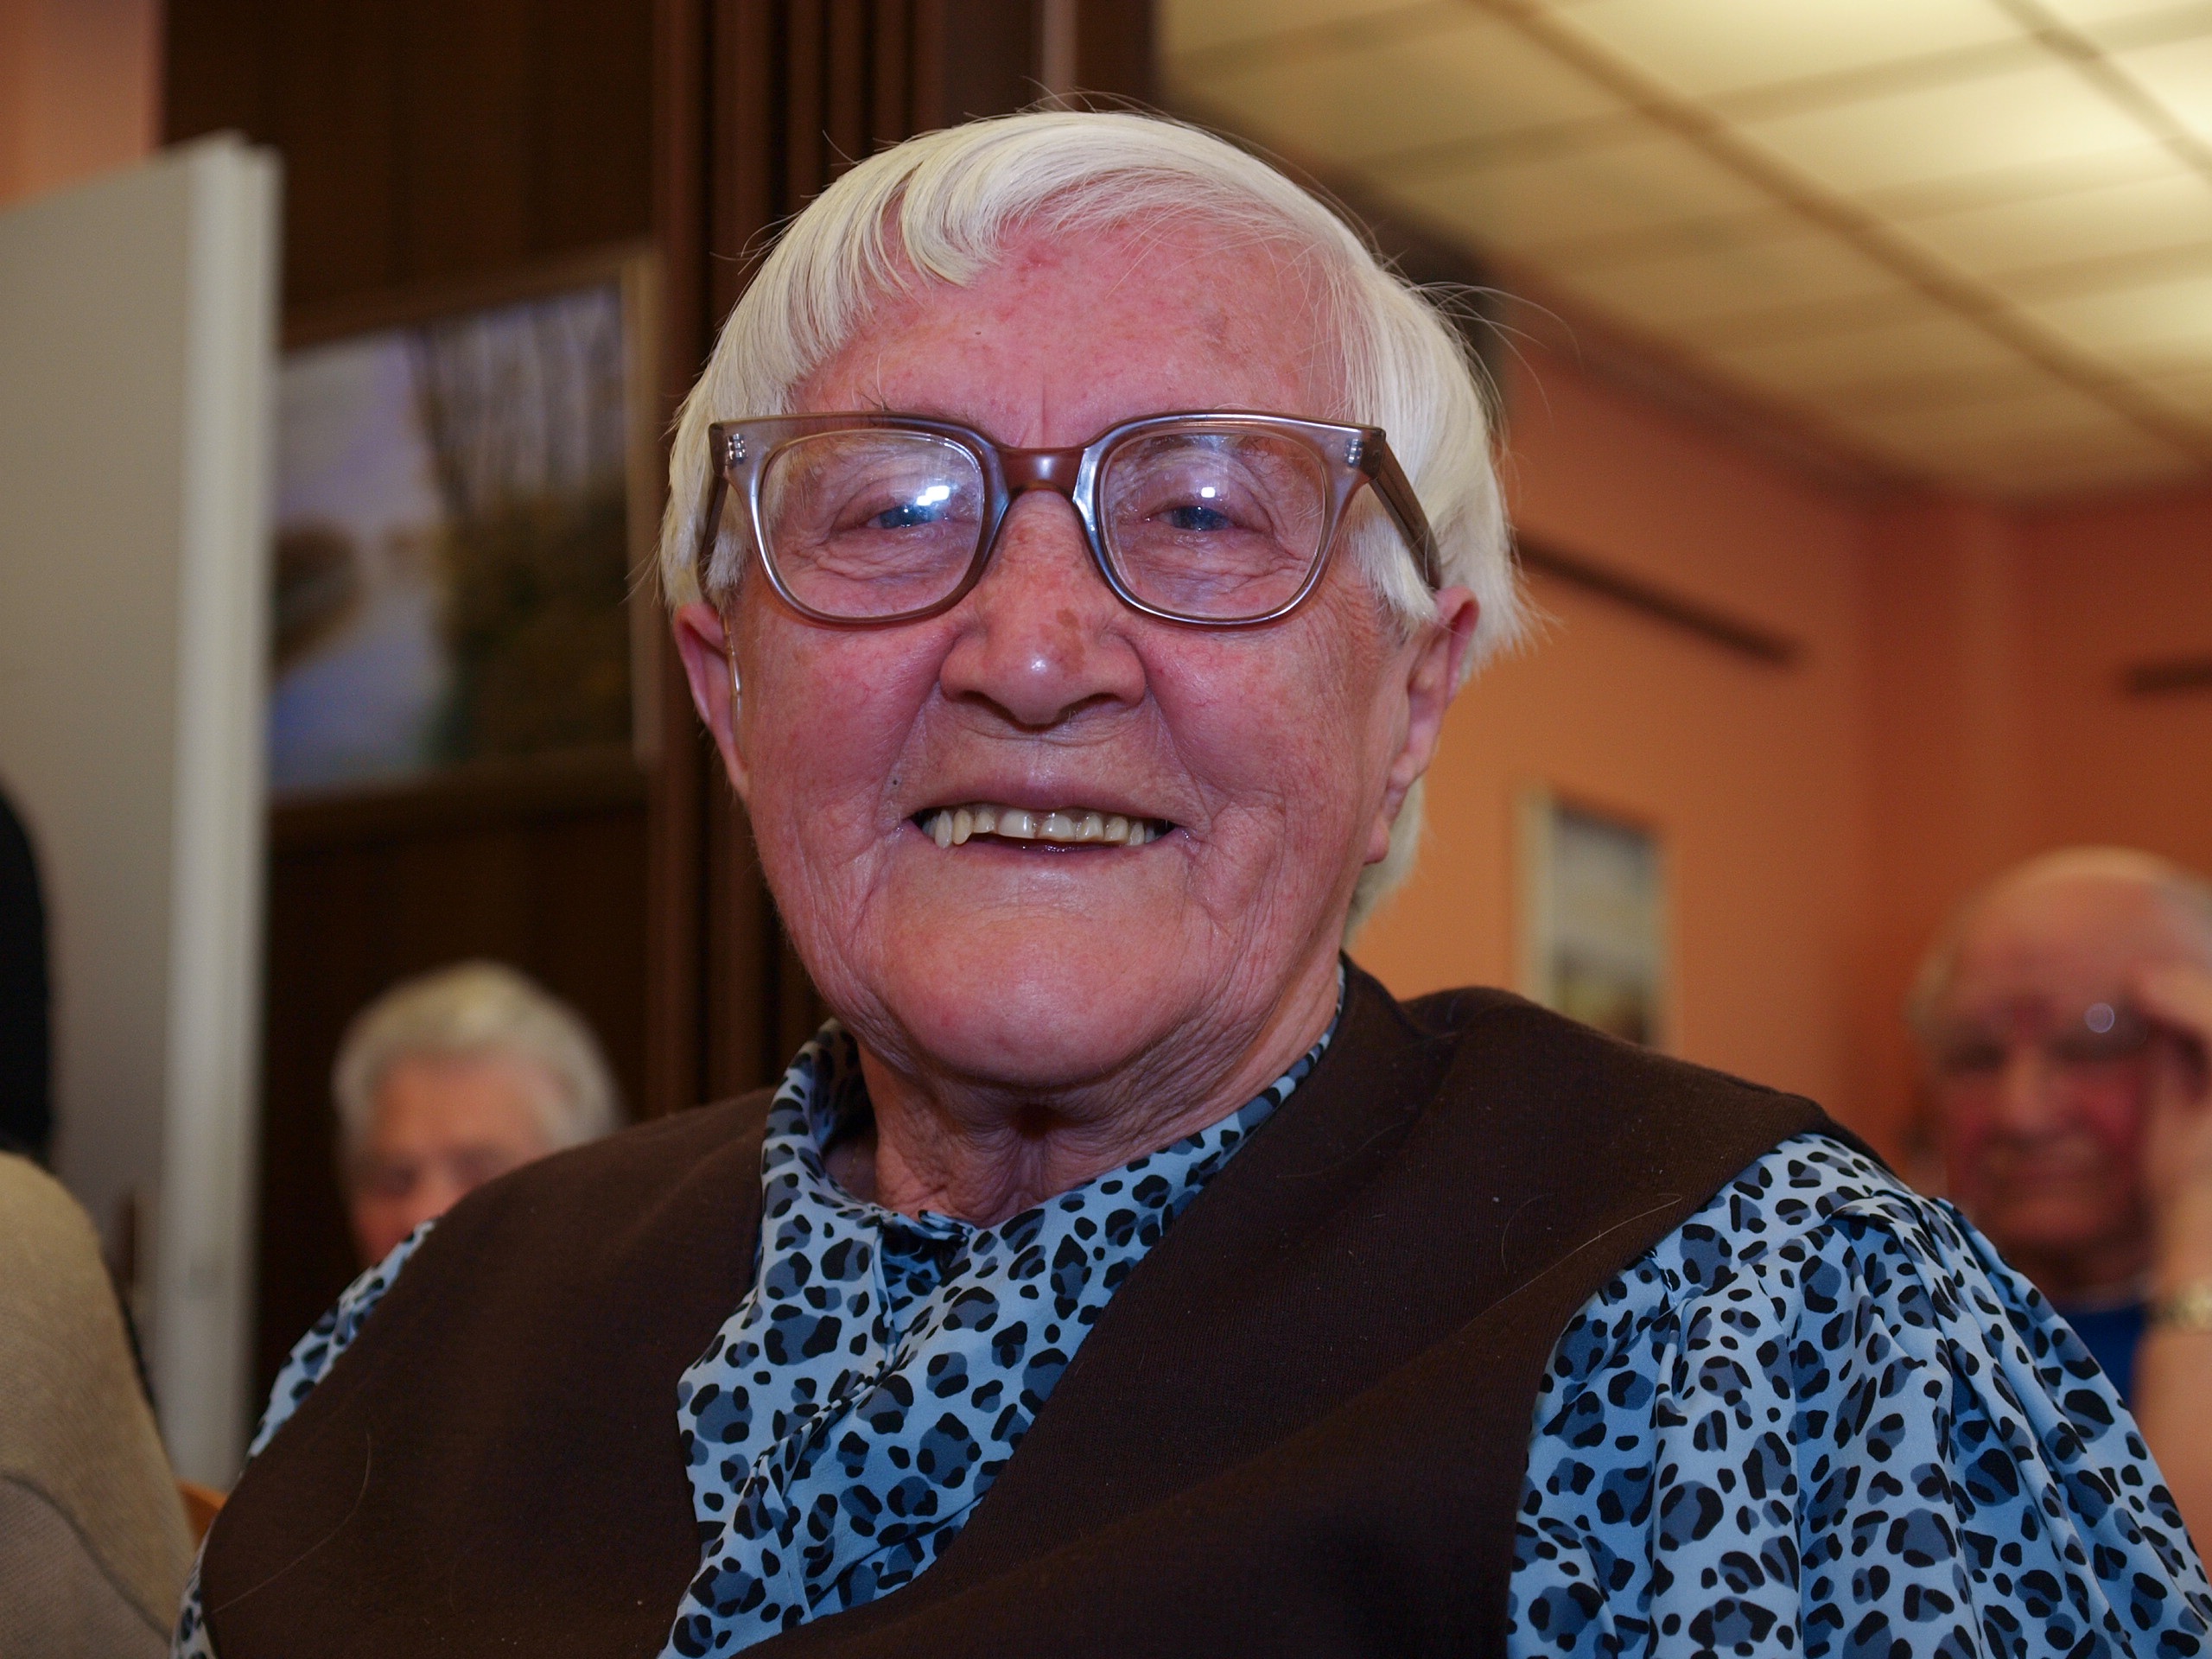
person, people, woman, old, female, portrait, profession, lady, smiling, smile, grandma, grandmother, senior citizen, elder, caucasian, face, happy, glasses, age, senior, elderly, granny, pensioner, retirement, retired, grandparent